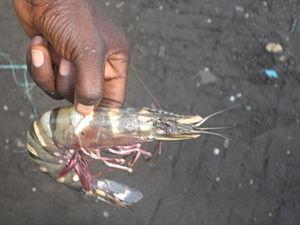
Le Cameroun, en forme longue la république du Cameroun, est un pays d'Afrique centrale, situé entre le Nigéria au nord-nord-ouest, le Tchad au nord-nord-est, la République centrafricaine à l'est, la république du Congo au sud-est, le Gabon au sud, la Guinée équatoriale au sud-ouest et le golfe de Guinée au sud-ouest. Les langues officielles sont le français et l'anglais pour un pays qui compte une multitude de langues locales.
L'environnement au Cameroun est l'environnement du pays Cameroun, pays d'Afrique.